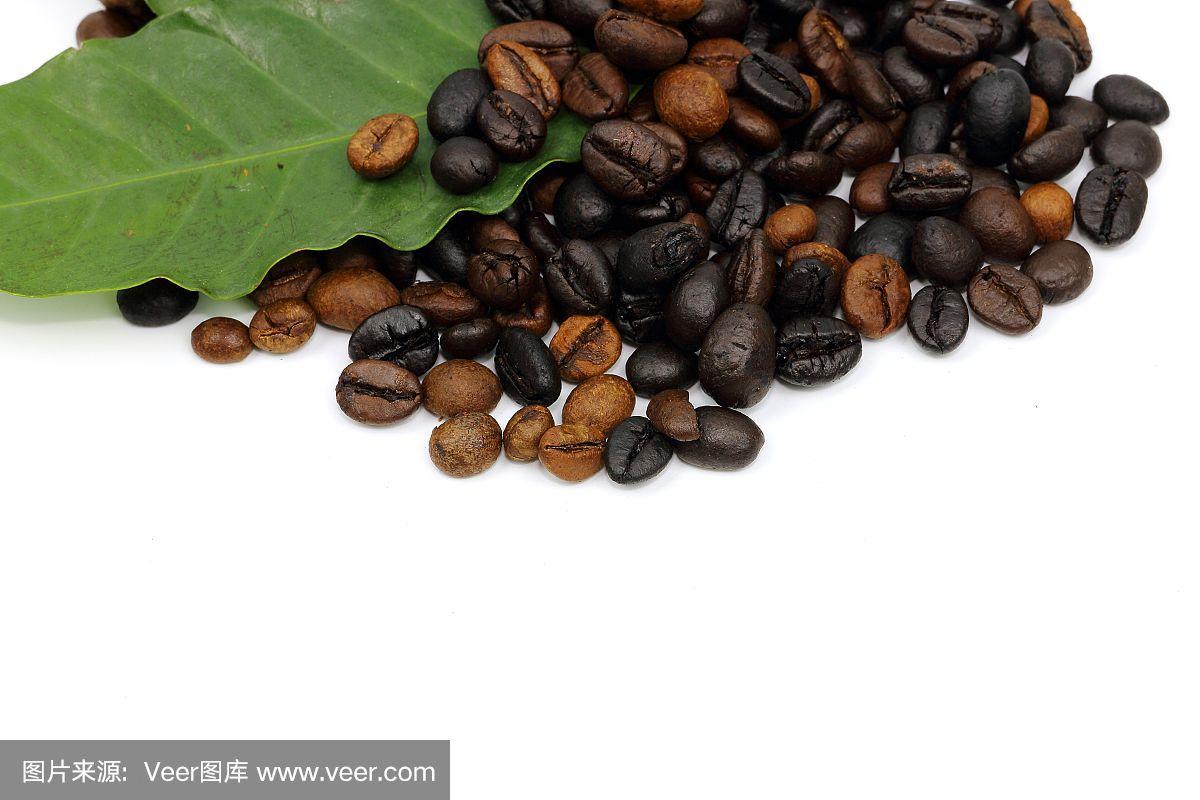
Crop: unknown
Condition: coffee